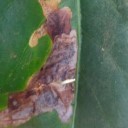
Label: Miner